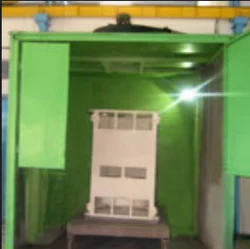
Label: Painting_Service